Chinese Latin American cuisine

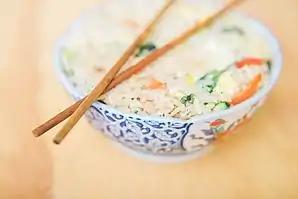
Fried rice

Core aspects of Cuban and Chinese food are similar in their use of white meats such as pork and starches such as rice. The Cuban-Chinese cuisine itself is the cultivation of the food culture of both countries within one restaurant. The Chinese aspect brings dishes such as fried rice, chow mein or shrimp with black bean sauce, while the Cuban aspect brings dishes such as ropa vieja or platanos maduros. Both have ingredients that help distinguish their dishes. In Chinese cooking vegetables such as bok choy, amaranth or broccoli play a big role in the development of popular Chinese dishes such as a stir fry. The Chinese style of cooking also relies a lot on oils, sauces and vinegars; including the most commonly known soy sauce as well as others such as rice vinegar, sesame oil and oyster sauce. The Cuban style uses spices such as garlic, cumin, oregano, bay leaf and cilantro, while also using vegetables like onions, bell peppers and tomatoes.